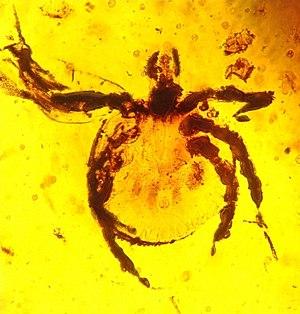
L'ambre birman, également appelé burmite, est la résine fossile extraite du gisement de la vallée de Hukawng dans le nord de la Birmanie. Cet ambre qui date d'environ 99 millions d'années, soit du Cénomanien, présente un intérêt paléontologique considérable en raison des animaux préhistoriques et des plantes qui y sont conservés sous forme d'inclusions. Des arthropodes fossiles, mais aussi des oiseaux, des lézards, des serpents, des grenouilles et des restes fragmentaires de dinosaures sont restés captifs dans cette résine.